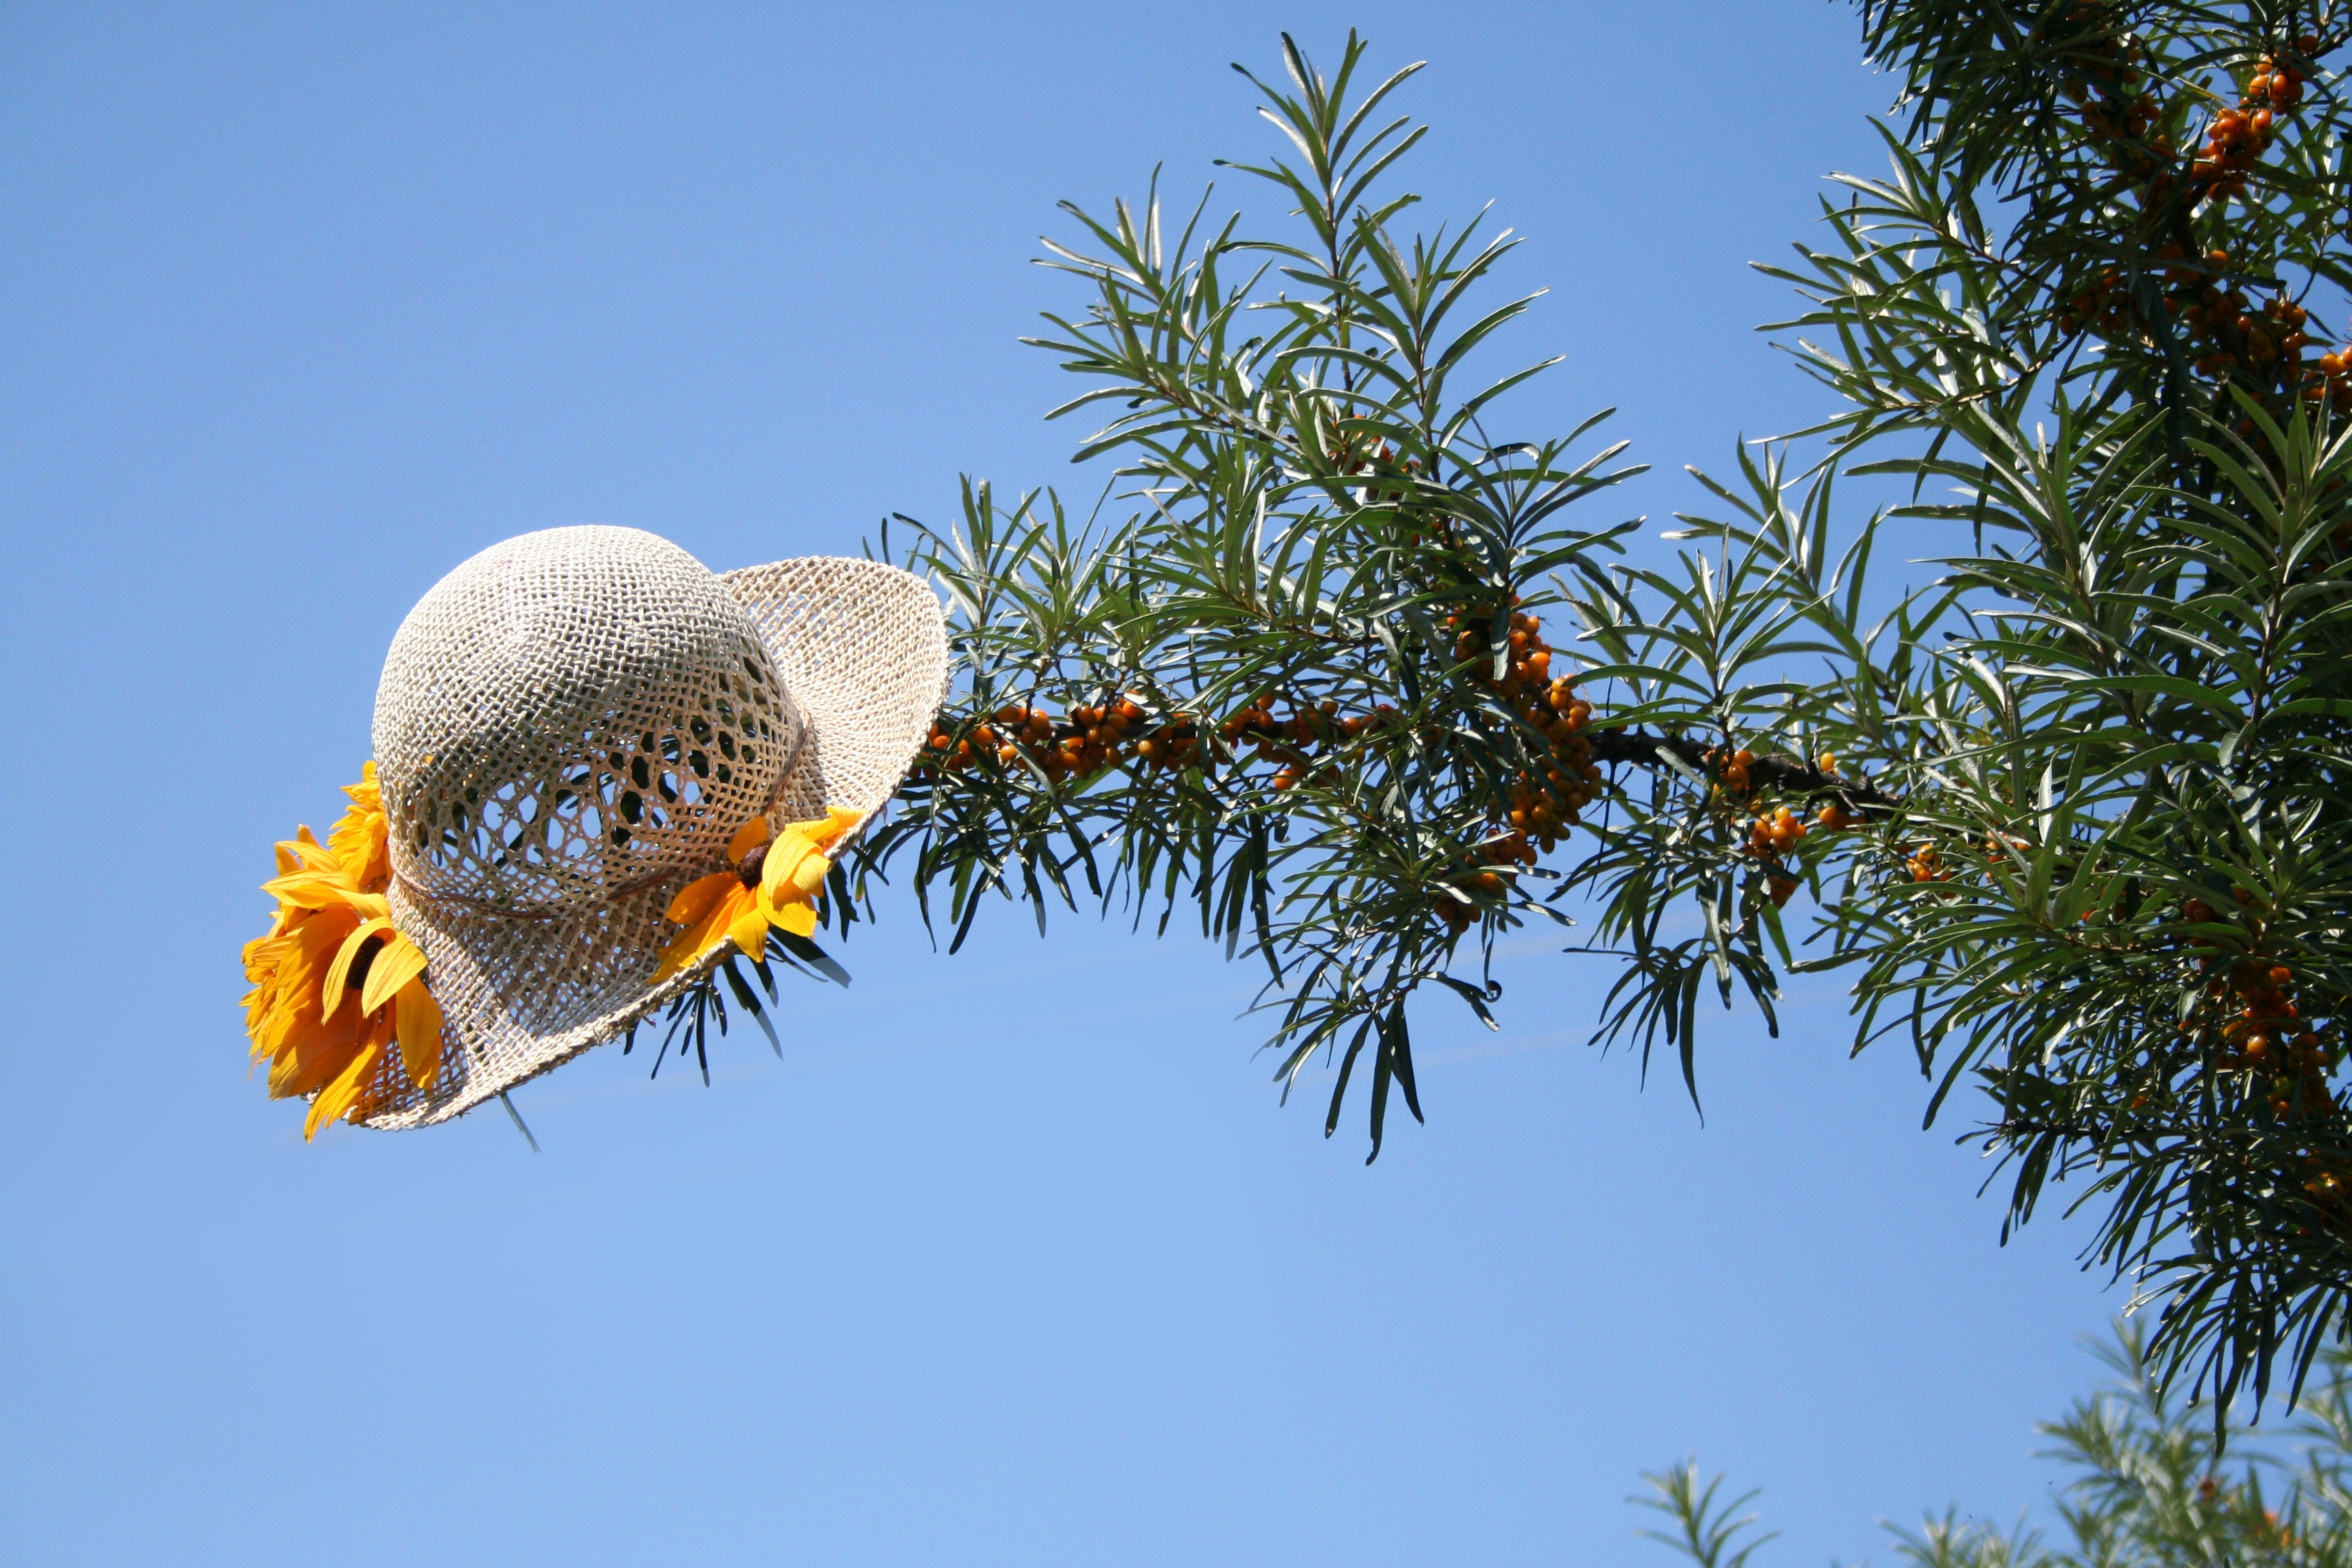
tree, nature, branch, bird, plant, leaf, flower, wildlife, green, hat, botany, flora, fauna, woody plant, arecales